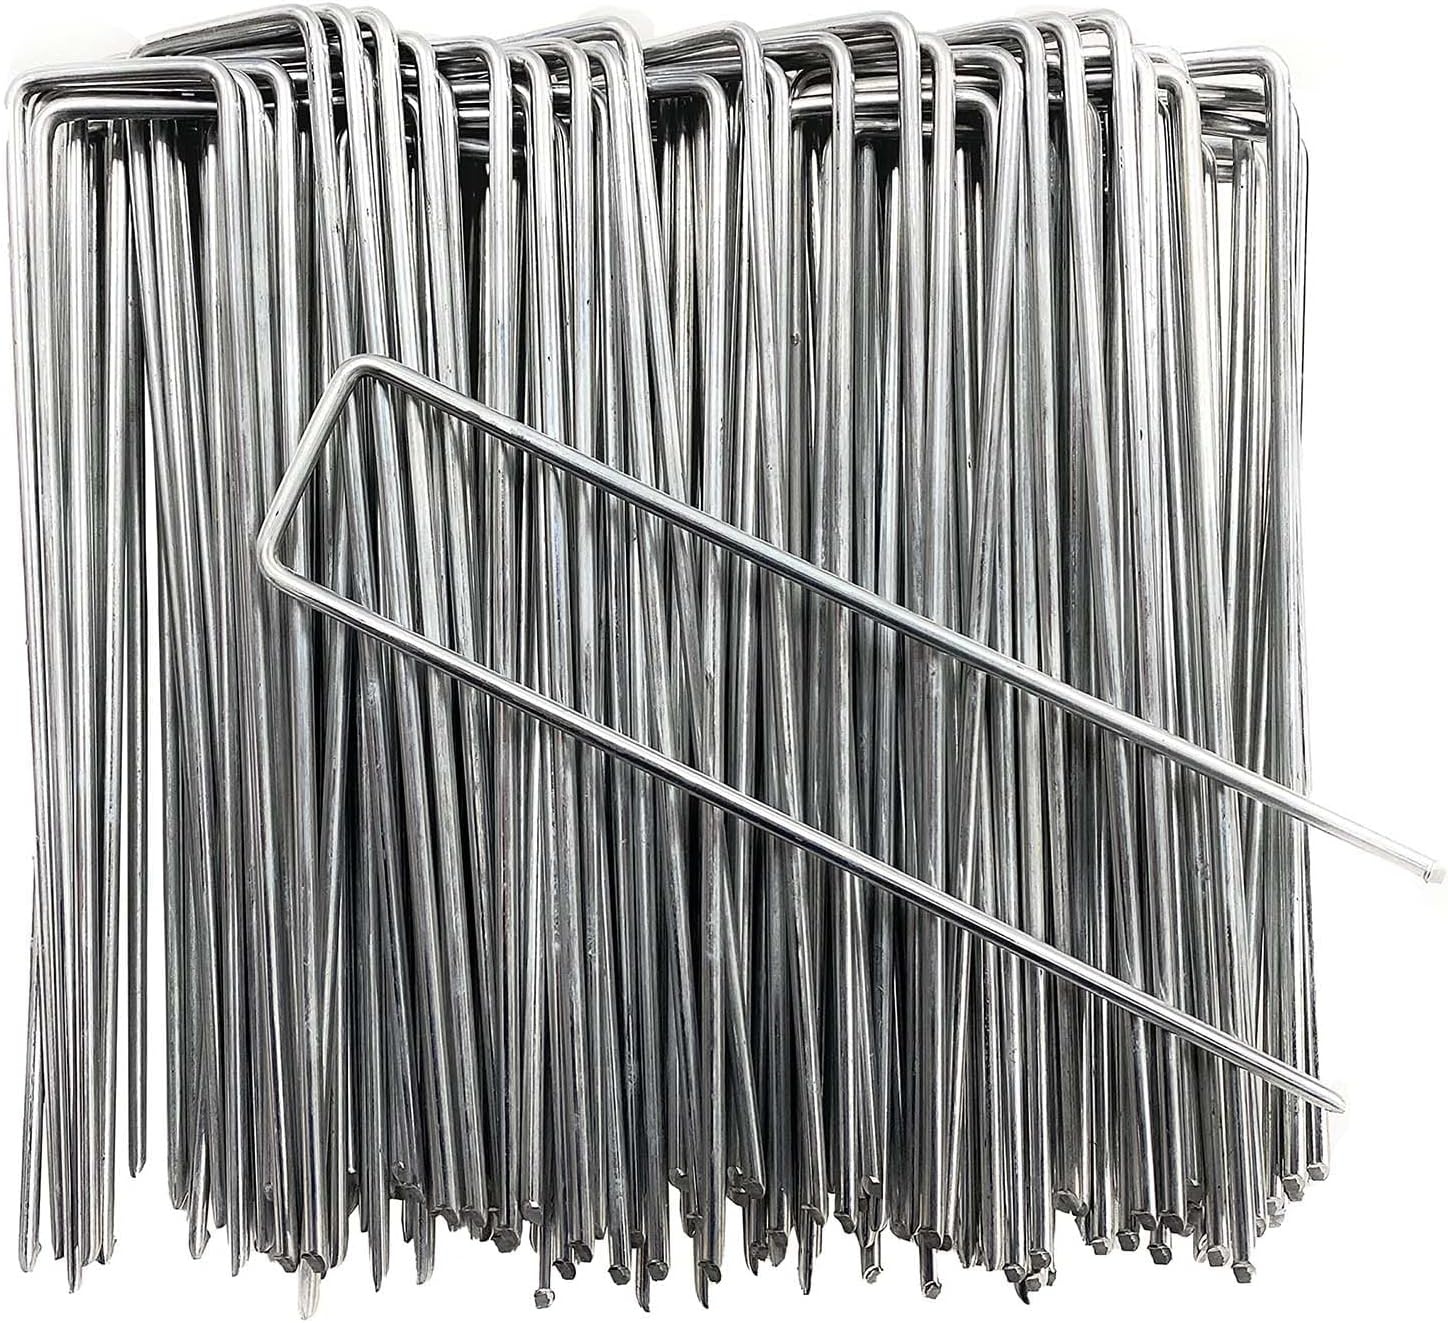
Landscape Staples 6 Inch 50 Pack Garden Stakes Galvanized Lawn Stake U-Type Turf Staples for Weed Barrier Fabric Holding Fence Rust Proof Sod Pins Stakes for Securing Netting Ground Sheets
Overview Material : Galvanized Steel Color : Silver Brand : NINXANG Product Dimensions : 6"L x 6"W Style : Flat Top About this item 【PACK OF 50】The 50 Pack landscape fabric staples are 6 inches long.Professionally designed heavy duty landscape pins stakes for gardening can hold a variety of garden and landscaping objects such as securing turf grass, weed barriers and fences, tents and vegetables. 【EASY TO USE】Designed with sharp ends makes the sod pins penetrate into sod, plastic sheeting, heavy soil, mats easily and quickly.Anchor and harness a multitude of items including edging.Easy to use in the landscape, lawn or garden to pin down countless items. 【REUSABLE 】Commercial pro grade heavy duty construction and made of anti-rust durable galvanized steel. These pins hold securely in strong winds. Premium quality makes them durable and can be reused many times.It is so strong to insert into the ground with adjustable width. 【FEATUREED DESIGN】U-typed designed garden landscape sod staples not bent when pushed into the lawn/hard soil ground.Trapezoidal design garden stakes helps add additional tension into the soil, quick and secure way to mount into the ground. 【ABOUT US】NINXANG provides quality products and efficient after-sales service. We are sure about the quality of our professional-grade landscaping staples, but if you still face any issue, feel free to reach out to us and we will never disappoint you,we will provide you with a solution as soon as possible.
Brand: NINXIANG
Category: Home & Garden > Lawn & Garden > Gardening > Landscape Fabric Accessories > Landscape Fabric Staples & Pins > Landscape Fabric Staples